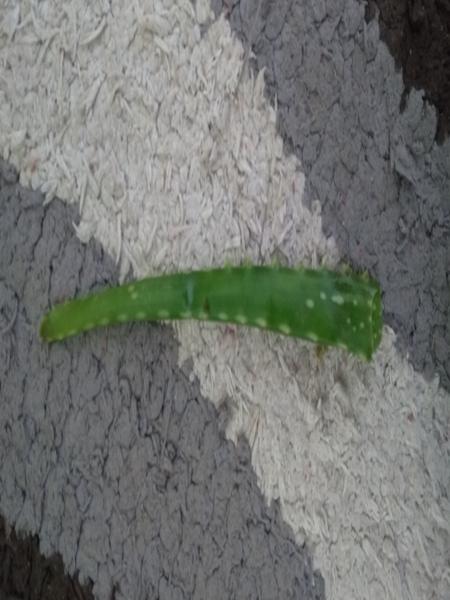
Plant: Aloevera